Pleckstrin homology domain

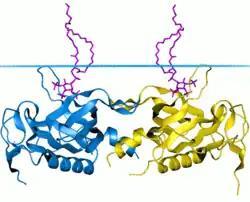
PH domain of tyrosine-protein kinase BTK

Pleckstrin homology domain (PH domain) or (PHIP) is a protein domain of approximately 120 amino acids that occurs in a wide range of proteins involved in intracellular signaling or as constituents of the cytoskeleton.